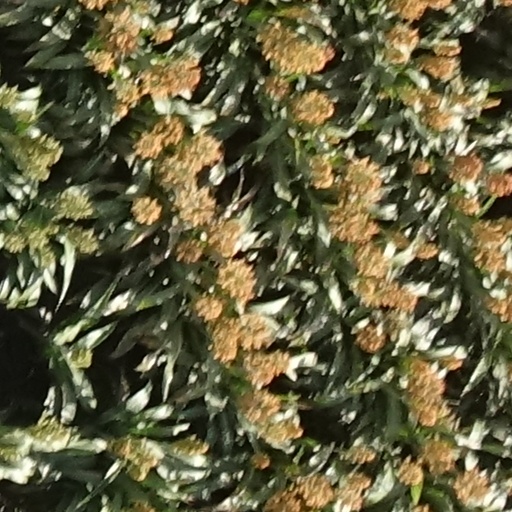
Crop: sorghum